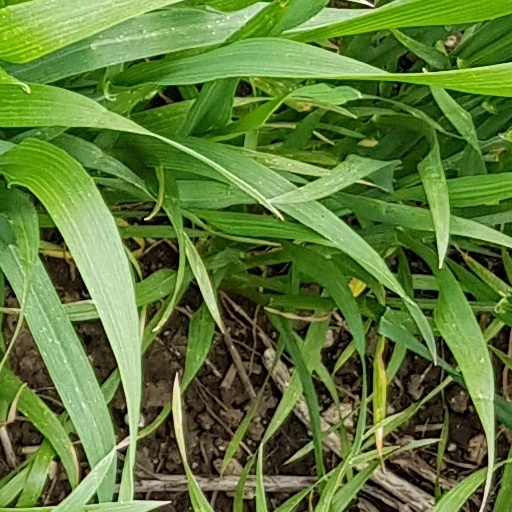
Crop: wheat